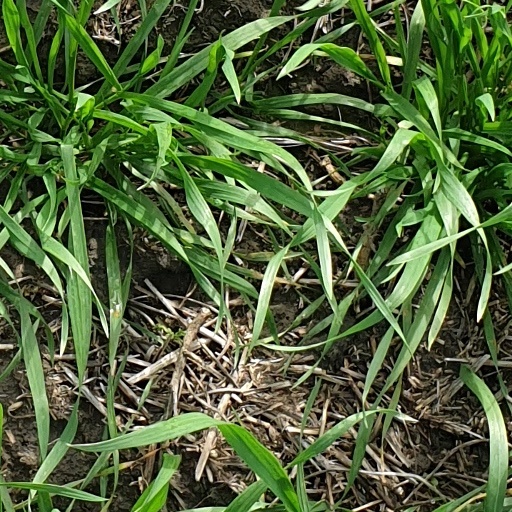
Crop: wheat